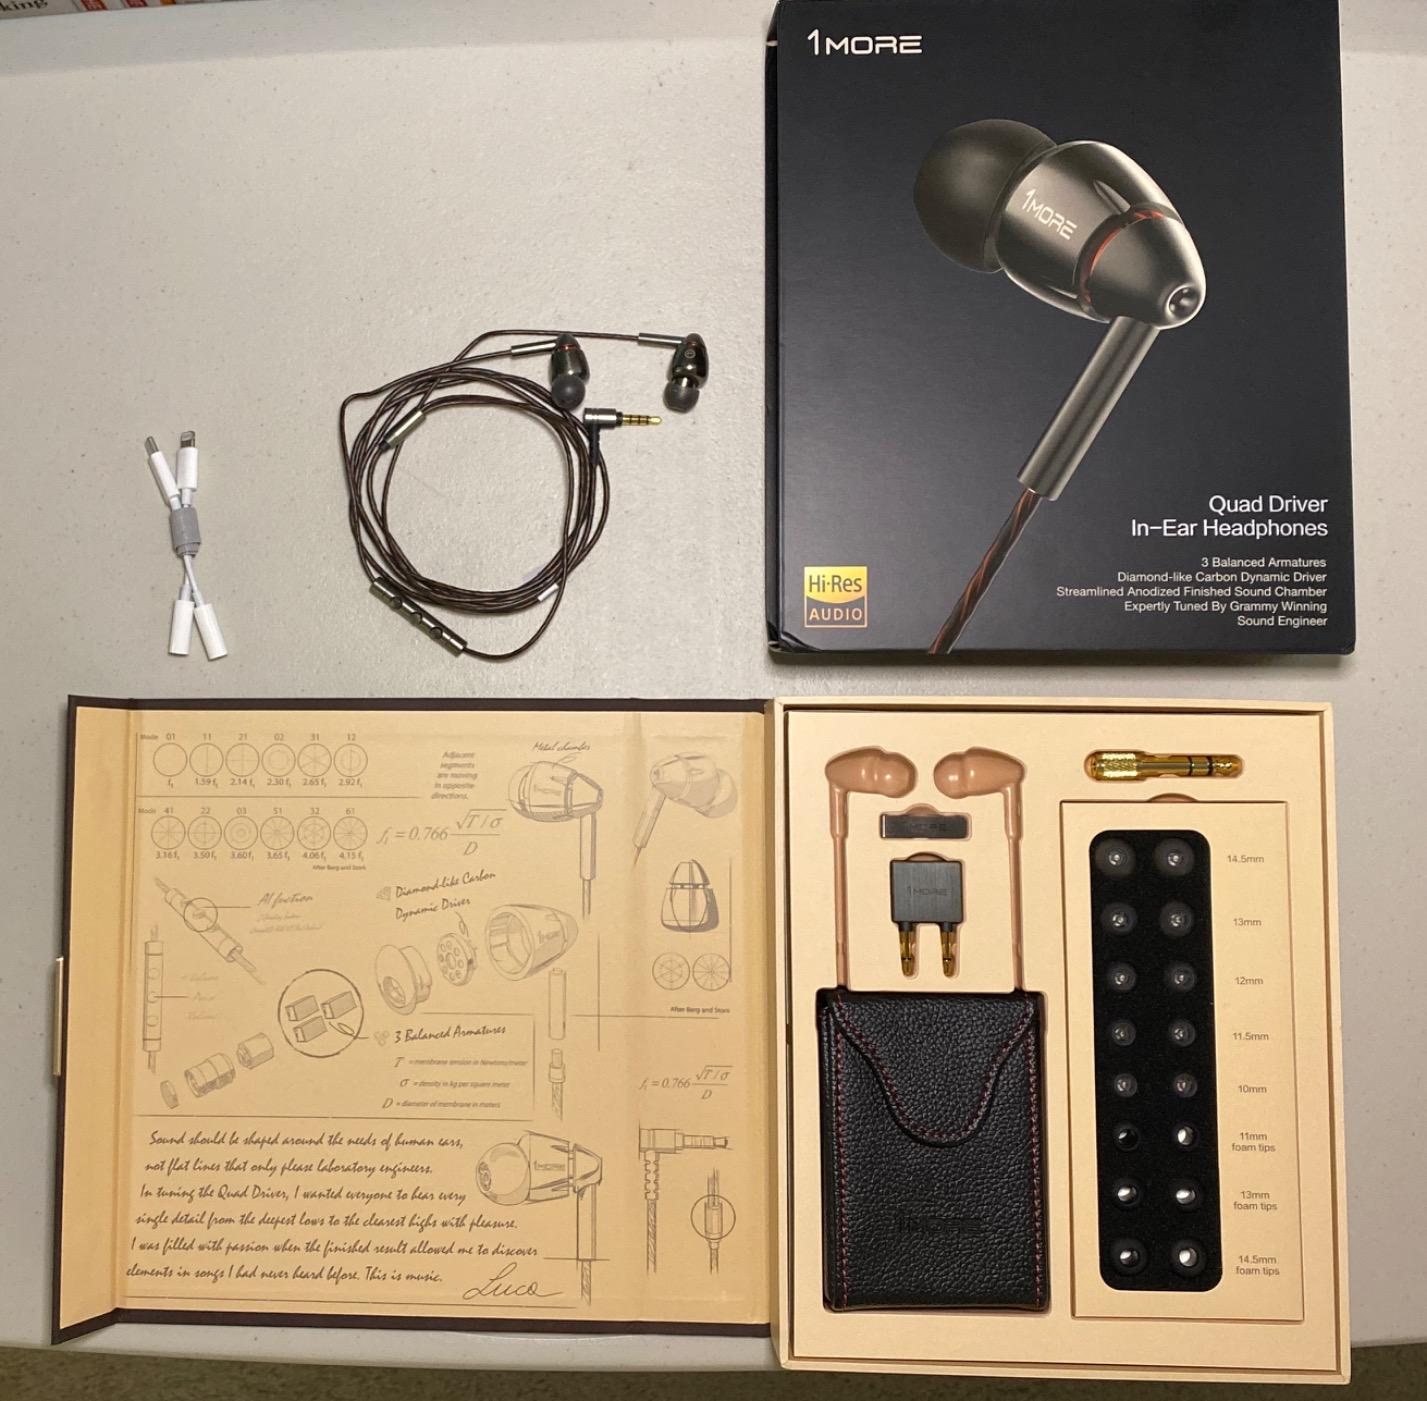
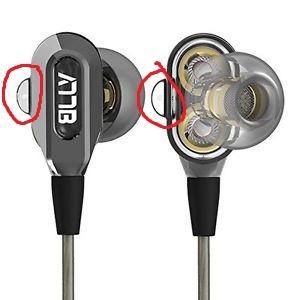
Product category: headphones
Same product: no